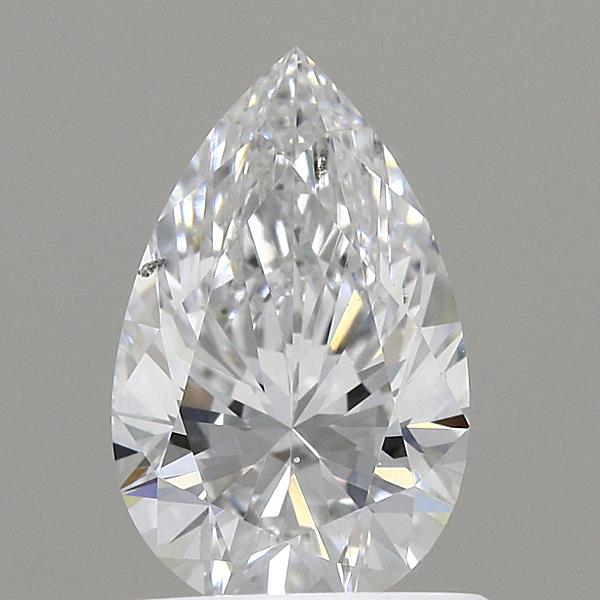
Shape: pear
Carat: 0.74
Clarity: VS2
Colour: E
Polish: EX
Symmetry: EX
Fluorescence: NONE
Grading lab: IGI
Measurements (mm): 7.89 x 4.96 x 3.26